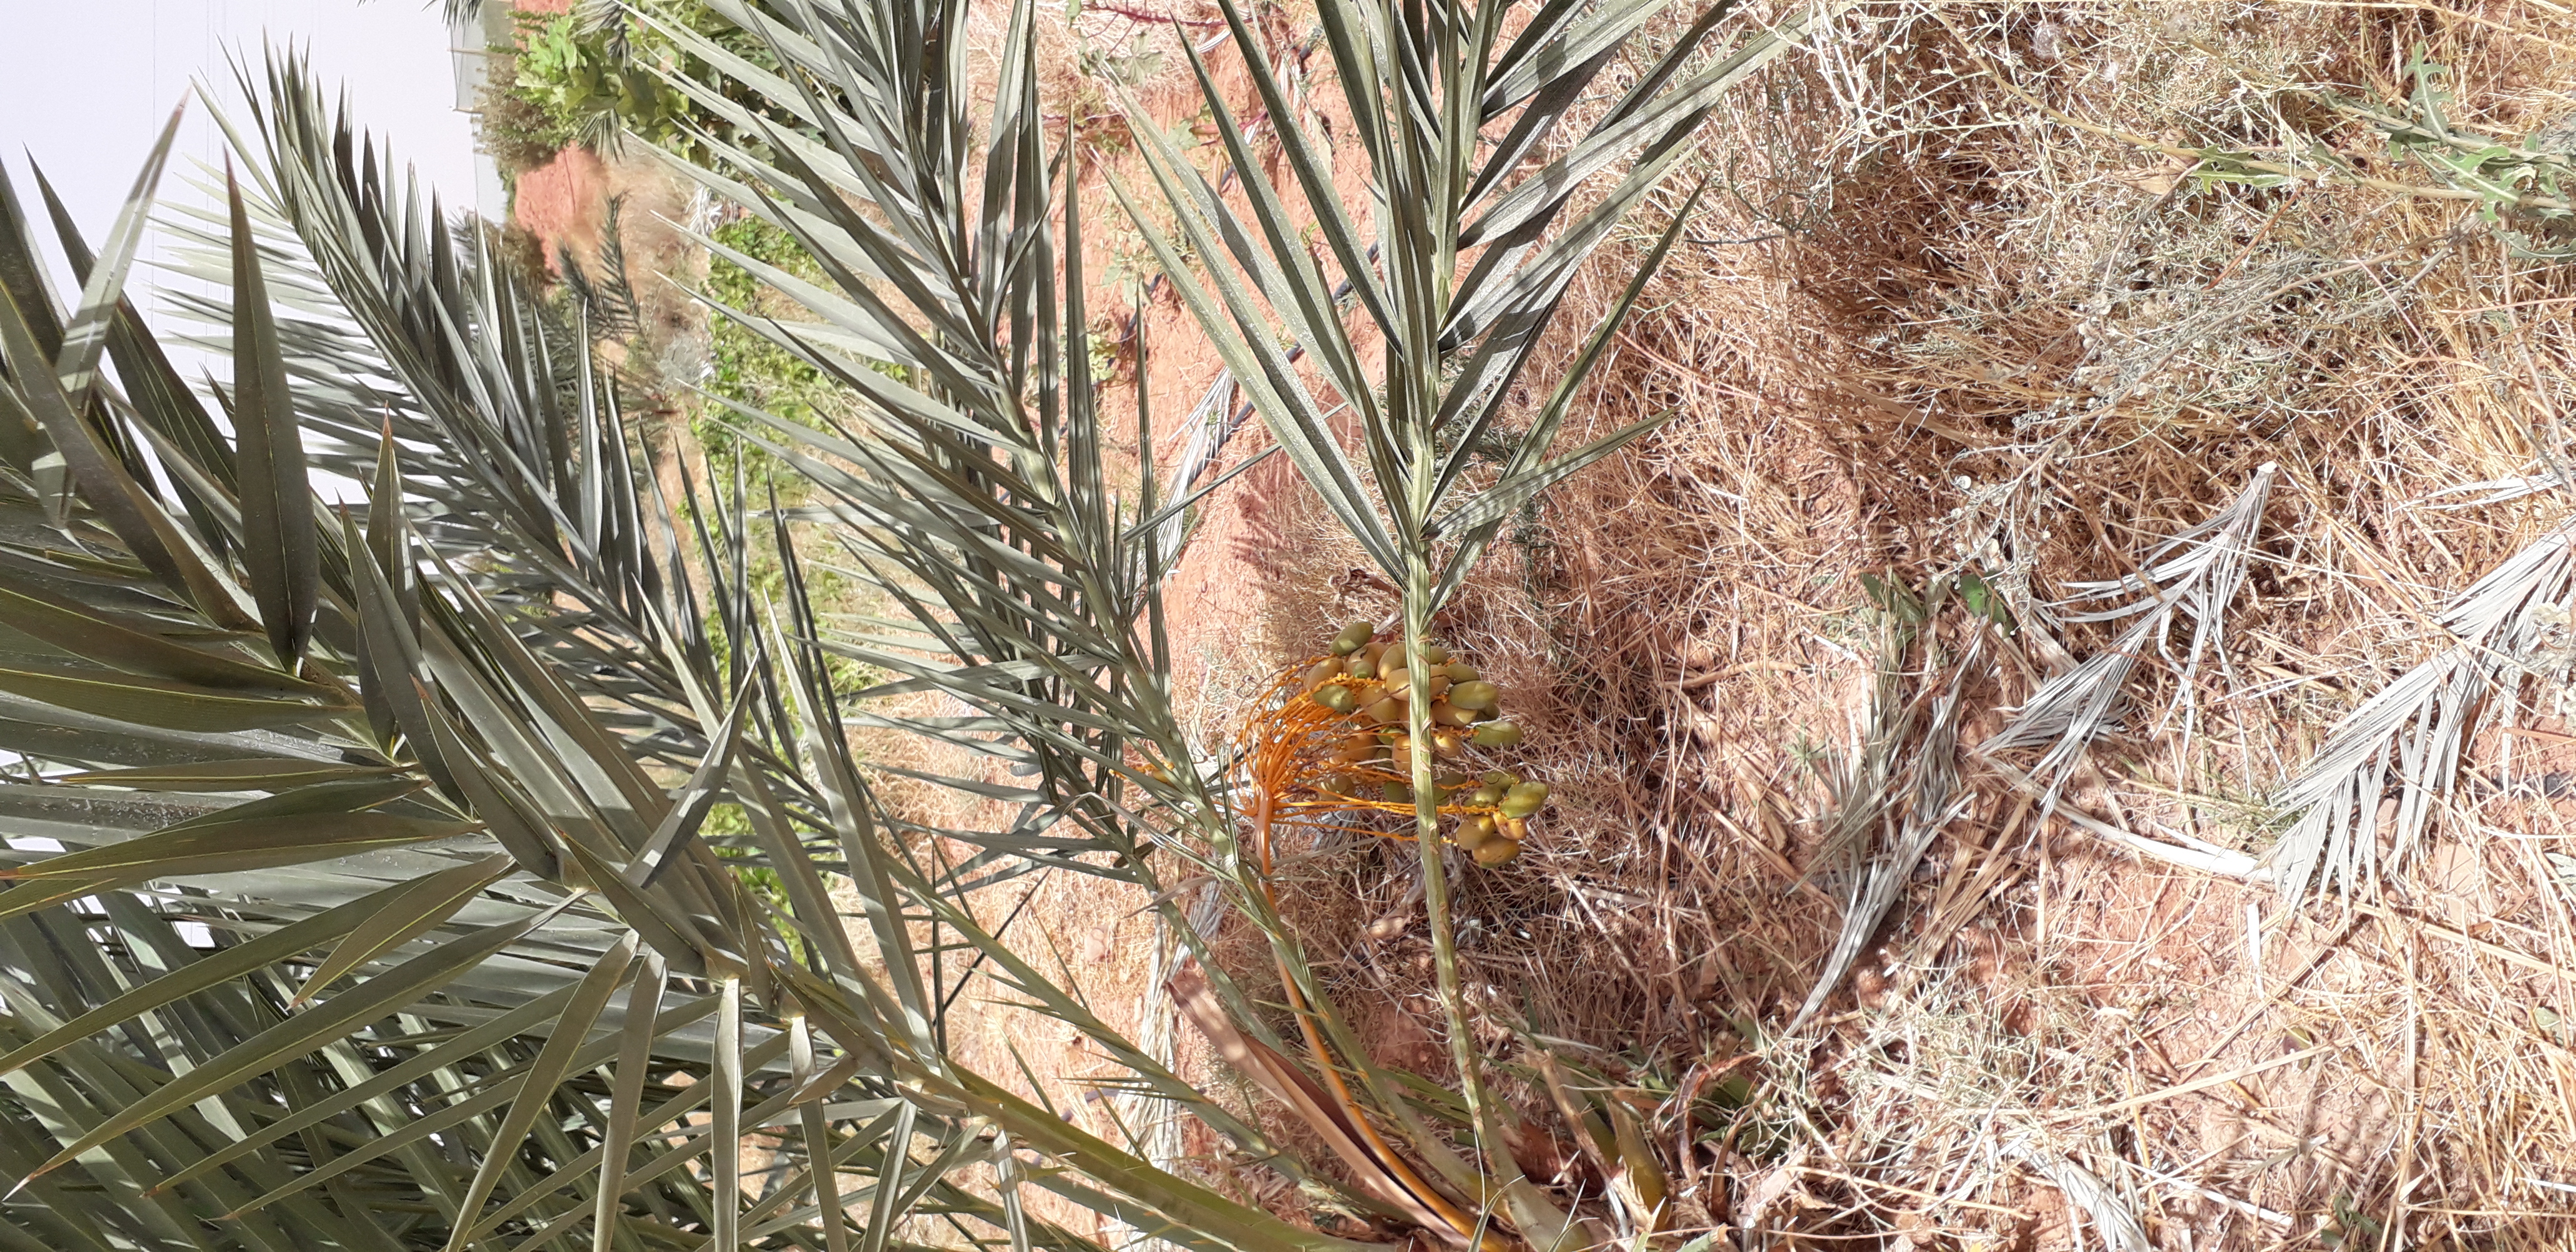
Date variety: Boumajhoul